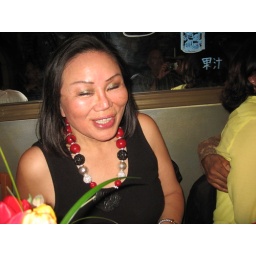
Take that person in the yellow blouse away